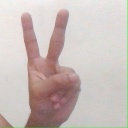
अक्षर: क